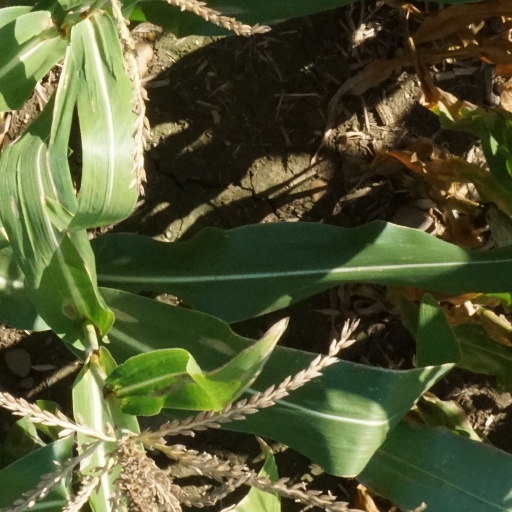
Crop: maize; corn